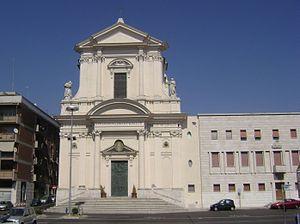
La liste suivante recense les cathédrales en Italie.
La cathédrale de Civitavecchia est une église catholique romaine de Civitavecchia, en Italie. Il s'agit de la cathédrale du diocèse de Civitavecchia-Tarquinia.
Le diocèse de Civitavecchia-Tarquinia est un diocèse de l'Église catholique en Italie sous exemption et appartenant à la région ecclésiastique du Latium.